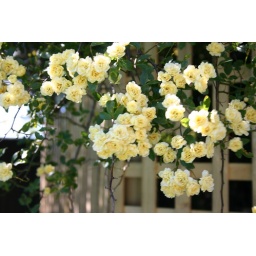
This rose flowers in masses all over our garden shed roof